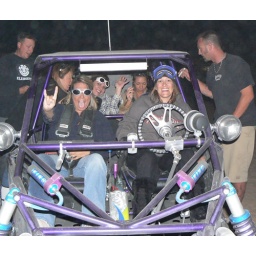
Jen & girls in sand rail